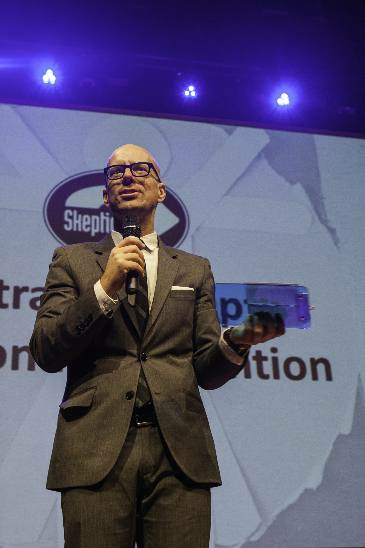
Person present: Yes